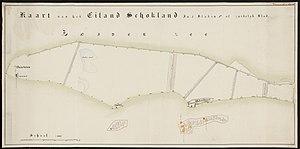
De Zuidert est un « terp », c'est-à-dire une élévation artificielle, situé sur la partie sud de l'Ens, sur l'ancienne île de Schokland. Cette île, désormais incluse dans les terres, depuis l'assèchement des polders environnants, est située sur la commune de Noordoostpolder, dans la province néerlandaise de Flevoland.